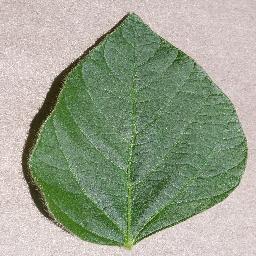
Label: Soybean___healthy